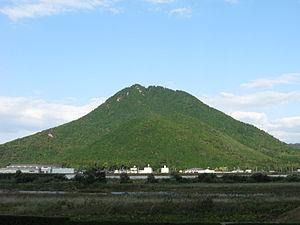
Le mont Mikami est une montagne culminant à 432 m d'altitude sur le territoire de la ville de Yasu dans la préfecture de Shiga au Japon. En dépit de sa faible altitude, il est aussi appelé Ōmi Fuji, c'est-à-dire mont Fuji de la province d'Ōmi, ancien nom de la préfecture de Shiga, en raison de sa forme conique qui s'élève dans la plaine au sud du lac Biwa. Il fait partie du parc naturel préfectoral Mikami-Tanakami-Shigaraki créé en 1969.
Yasu est une ville située dans la préfecture de Shiga, sur l'île de Honshū, au Japon